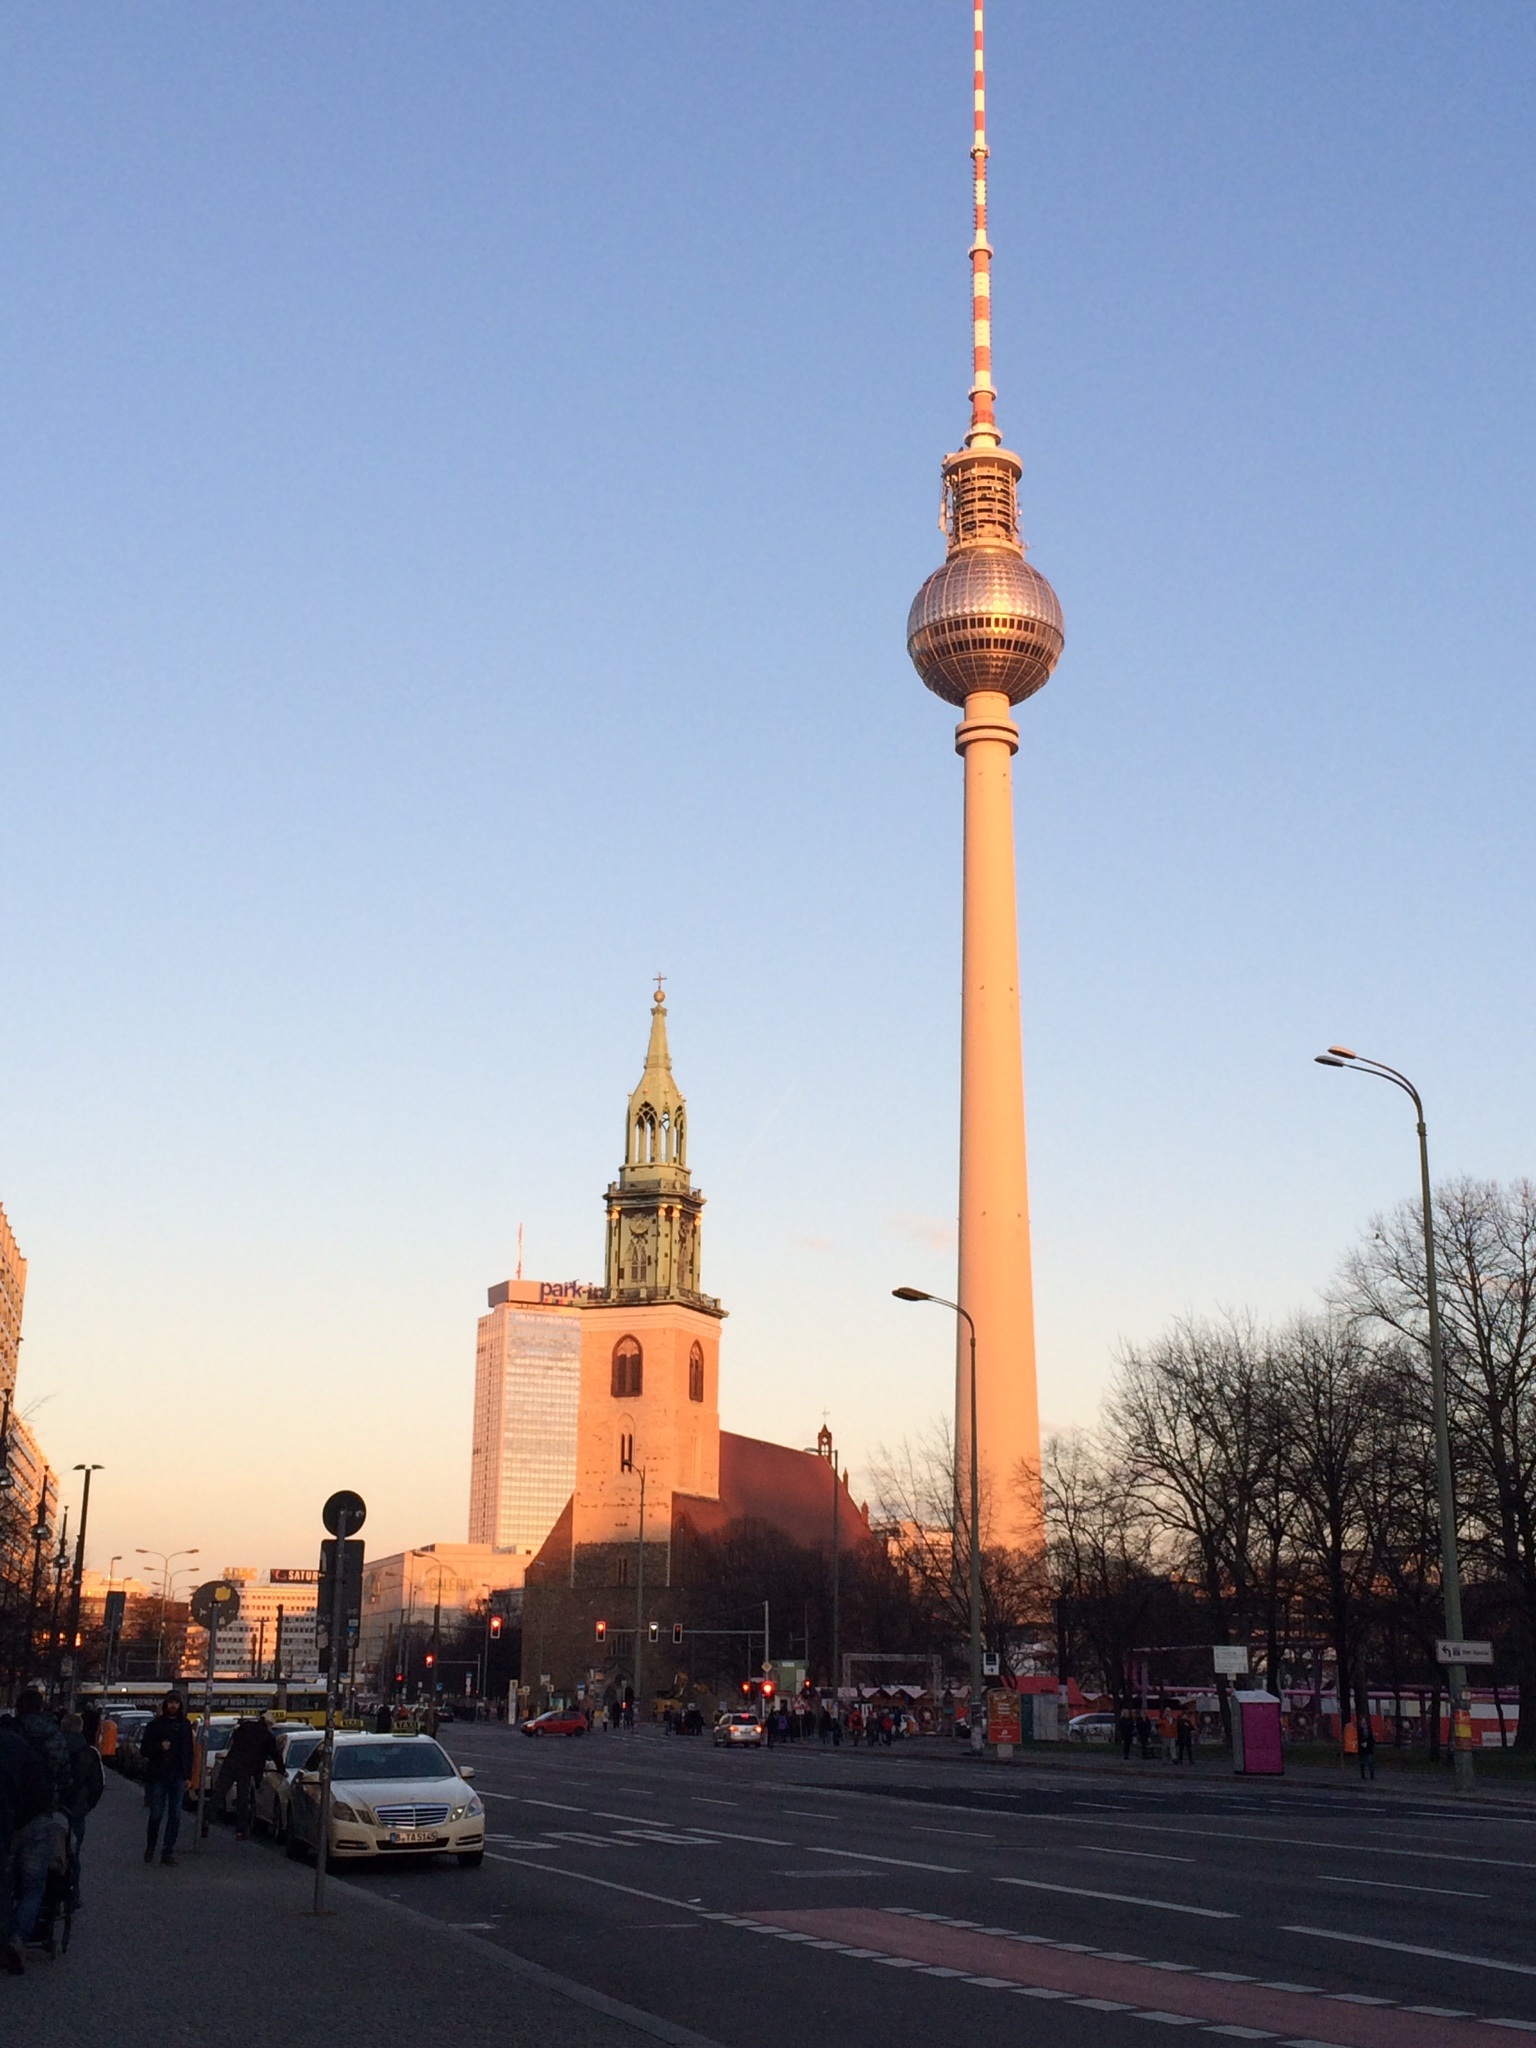
sunset, city, monument, cityscape, downtown, evening, tower, plaza, landmark, street light, lighting, capital, spire, steeple, obelisk, germany, berlin, town square, tv tower, human settlement, alexander platz